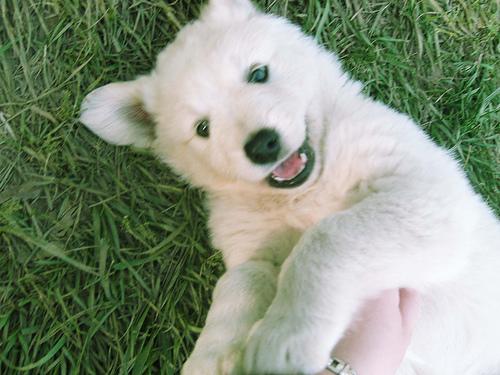
Breed: samoyed